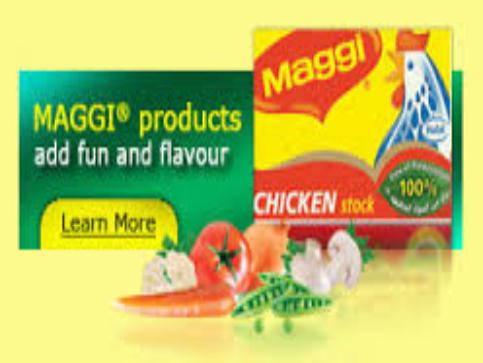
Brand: Maggi
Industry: Food